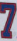
Number: 7